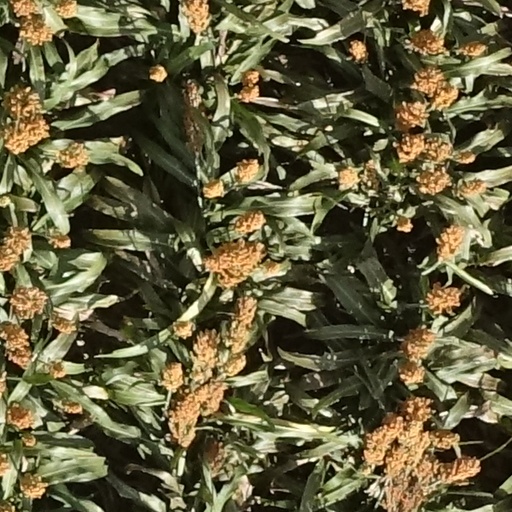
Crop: sorghum